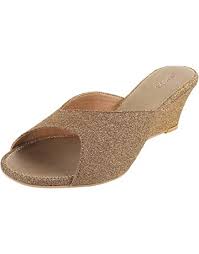
Label: Clog